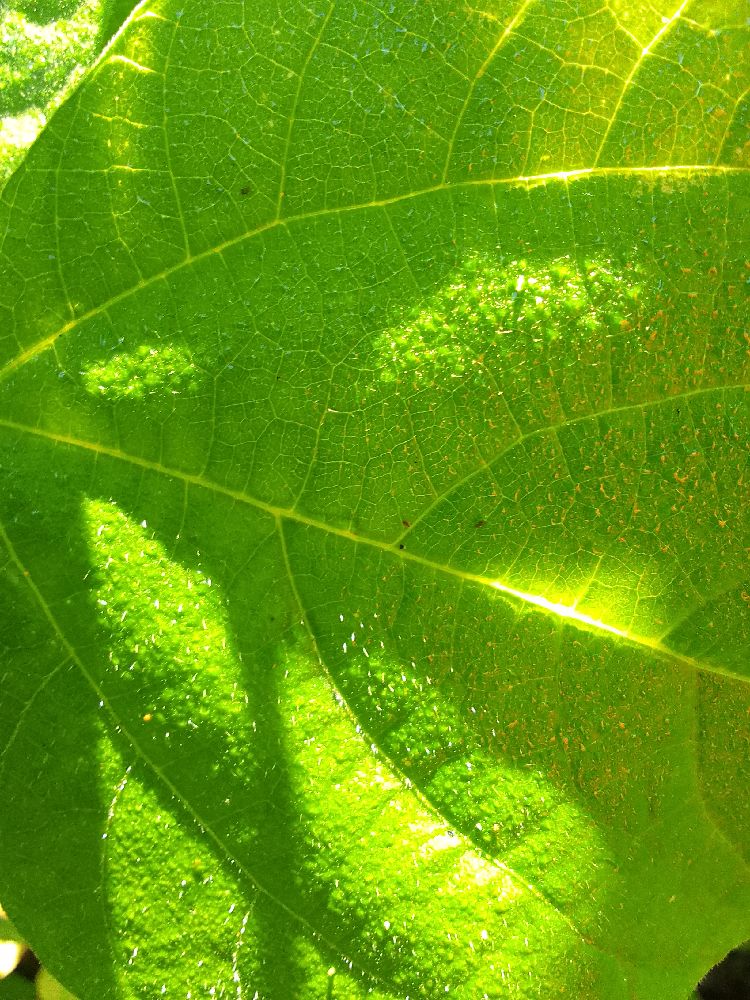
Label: healthy